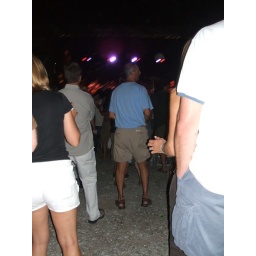
this guy in the blue shirt was a very entertaining dancer